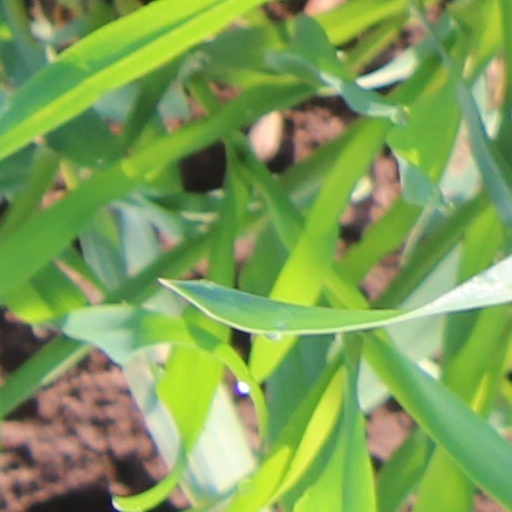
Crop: wheat